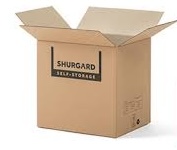
Label: cardboard